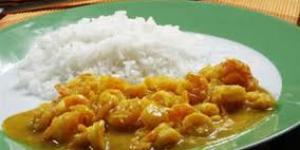
picante de atun